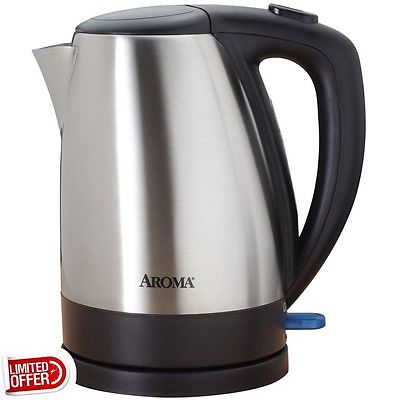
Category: kettle